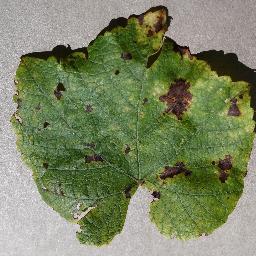
Label: Grape___Leaf_blight_(Isariopsis_Leaf_Spot)